Joseph Warburton

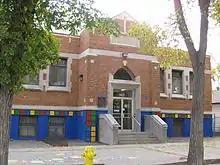
Albert Public Library 1927

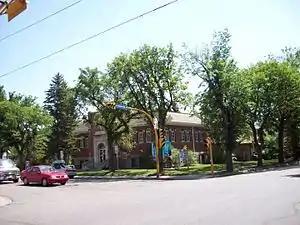
Connaught Library 1930–31

Joseph Warburton LRIBA MRAIC (27 July 1880 – 16 September 1944) was a 20th century architect based in Beeston, Nottinghamshire and Regina, Saskatchewan.